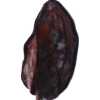
Label: carambola